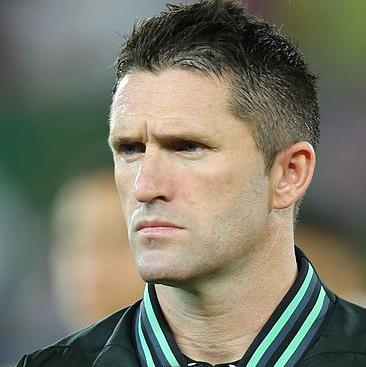
Age: 32